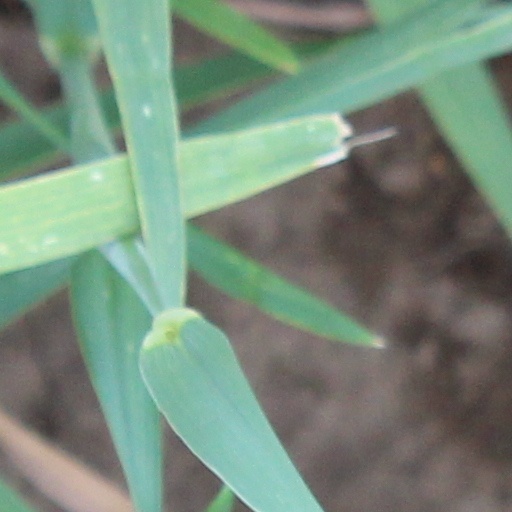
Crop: wheat